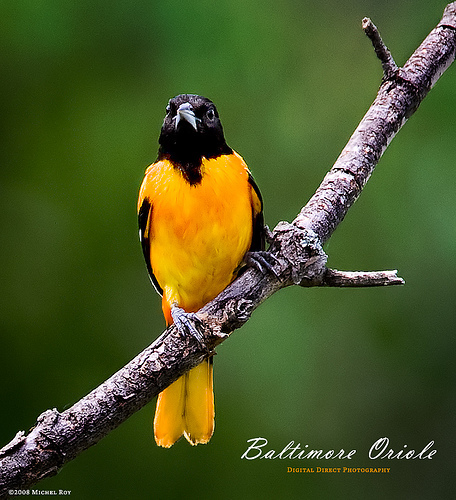
this bird has a bright yellow breast and tail, with a black head and wings that have distinct white markings.
a small bright colored bird with a yellowish orange under belly, yellow tail feathers, and a black nape.
this bird has a yellow breast and tail feathers, with a black head and black primaries.
this bird has a blue-grey bill, black head, black feet, black eyerings and an orange breast, belly, and rectrices.
the bird has a very long yellow tail, orange breast and belly, and a black head, as well as a white beak.
this is a small bird which is mainly orange, with the exception of parts of the wings and head, the head is completely black down the the breast and back to the nape.
this vidid yellow bird has black primaries on its wings and black head with grey feet and beak.
a bird with a large beak, black head and yellow belly with black wings.
this medium-sized bird has has a bright yellow belly, and a black colored crown.
this bird has a black head, long tail, gray feet, striped wings, yellow body, and wide pointy beak.
Species: Baltimore Oriole